Premiership of Felipe González

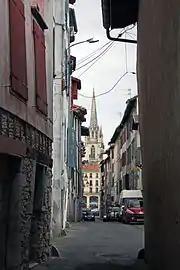
Bayonne, city of the French Basque Country where Lasa and Zabala case were kidnapped

Such scandals opened a new breach of trust in the Socialist government that resulted in demands for the resignation of the President by José María Aznar, leader of the People's Party, and Julio Anguita, general coordinator of United Left.